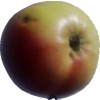
Label: Apple 11